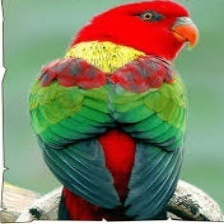
Species: CHATTERING LORY
Scientific name: LORIUS GARRULUS
ImageNet parent category: lorikeet